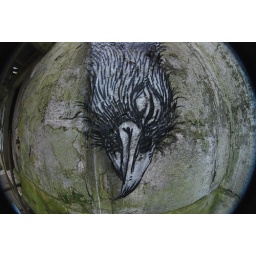
bird eye in the fish eye